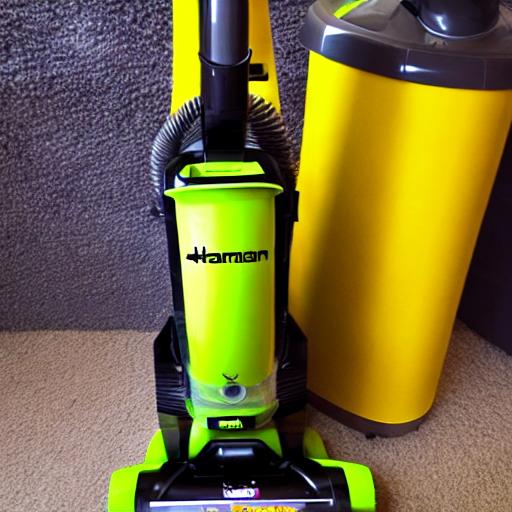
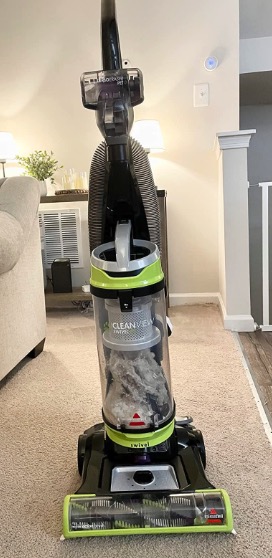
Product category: items_vacuum
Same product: no